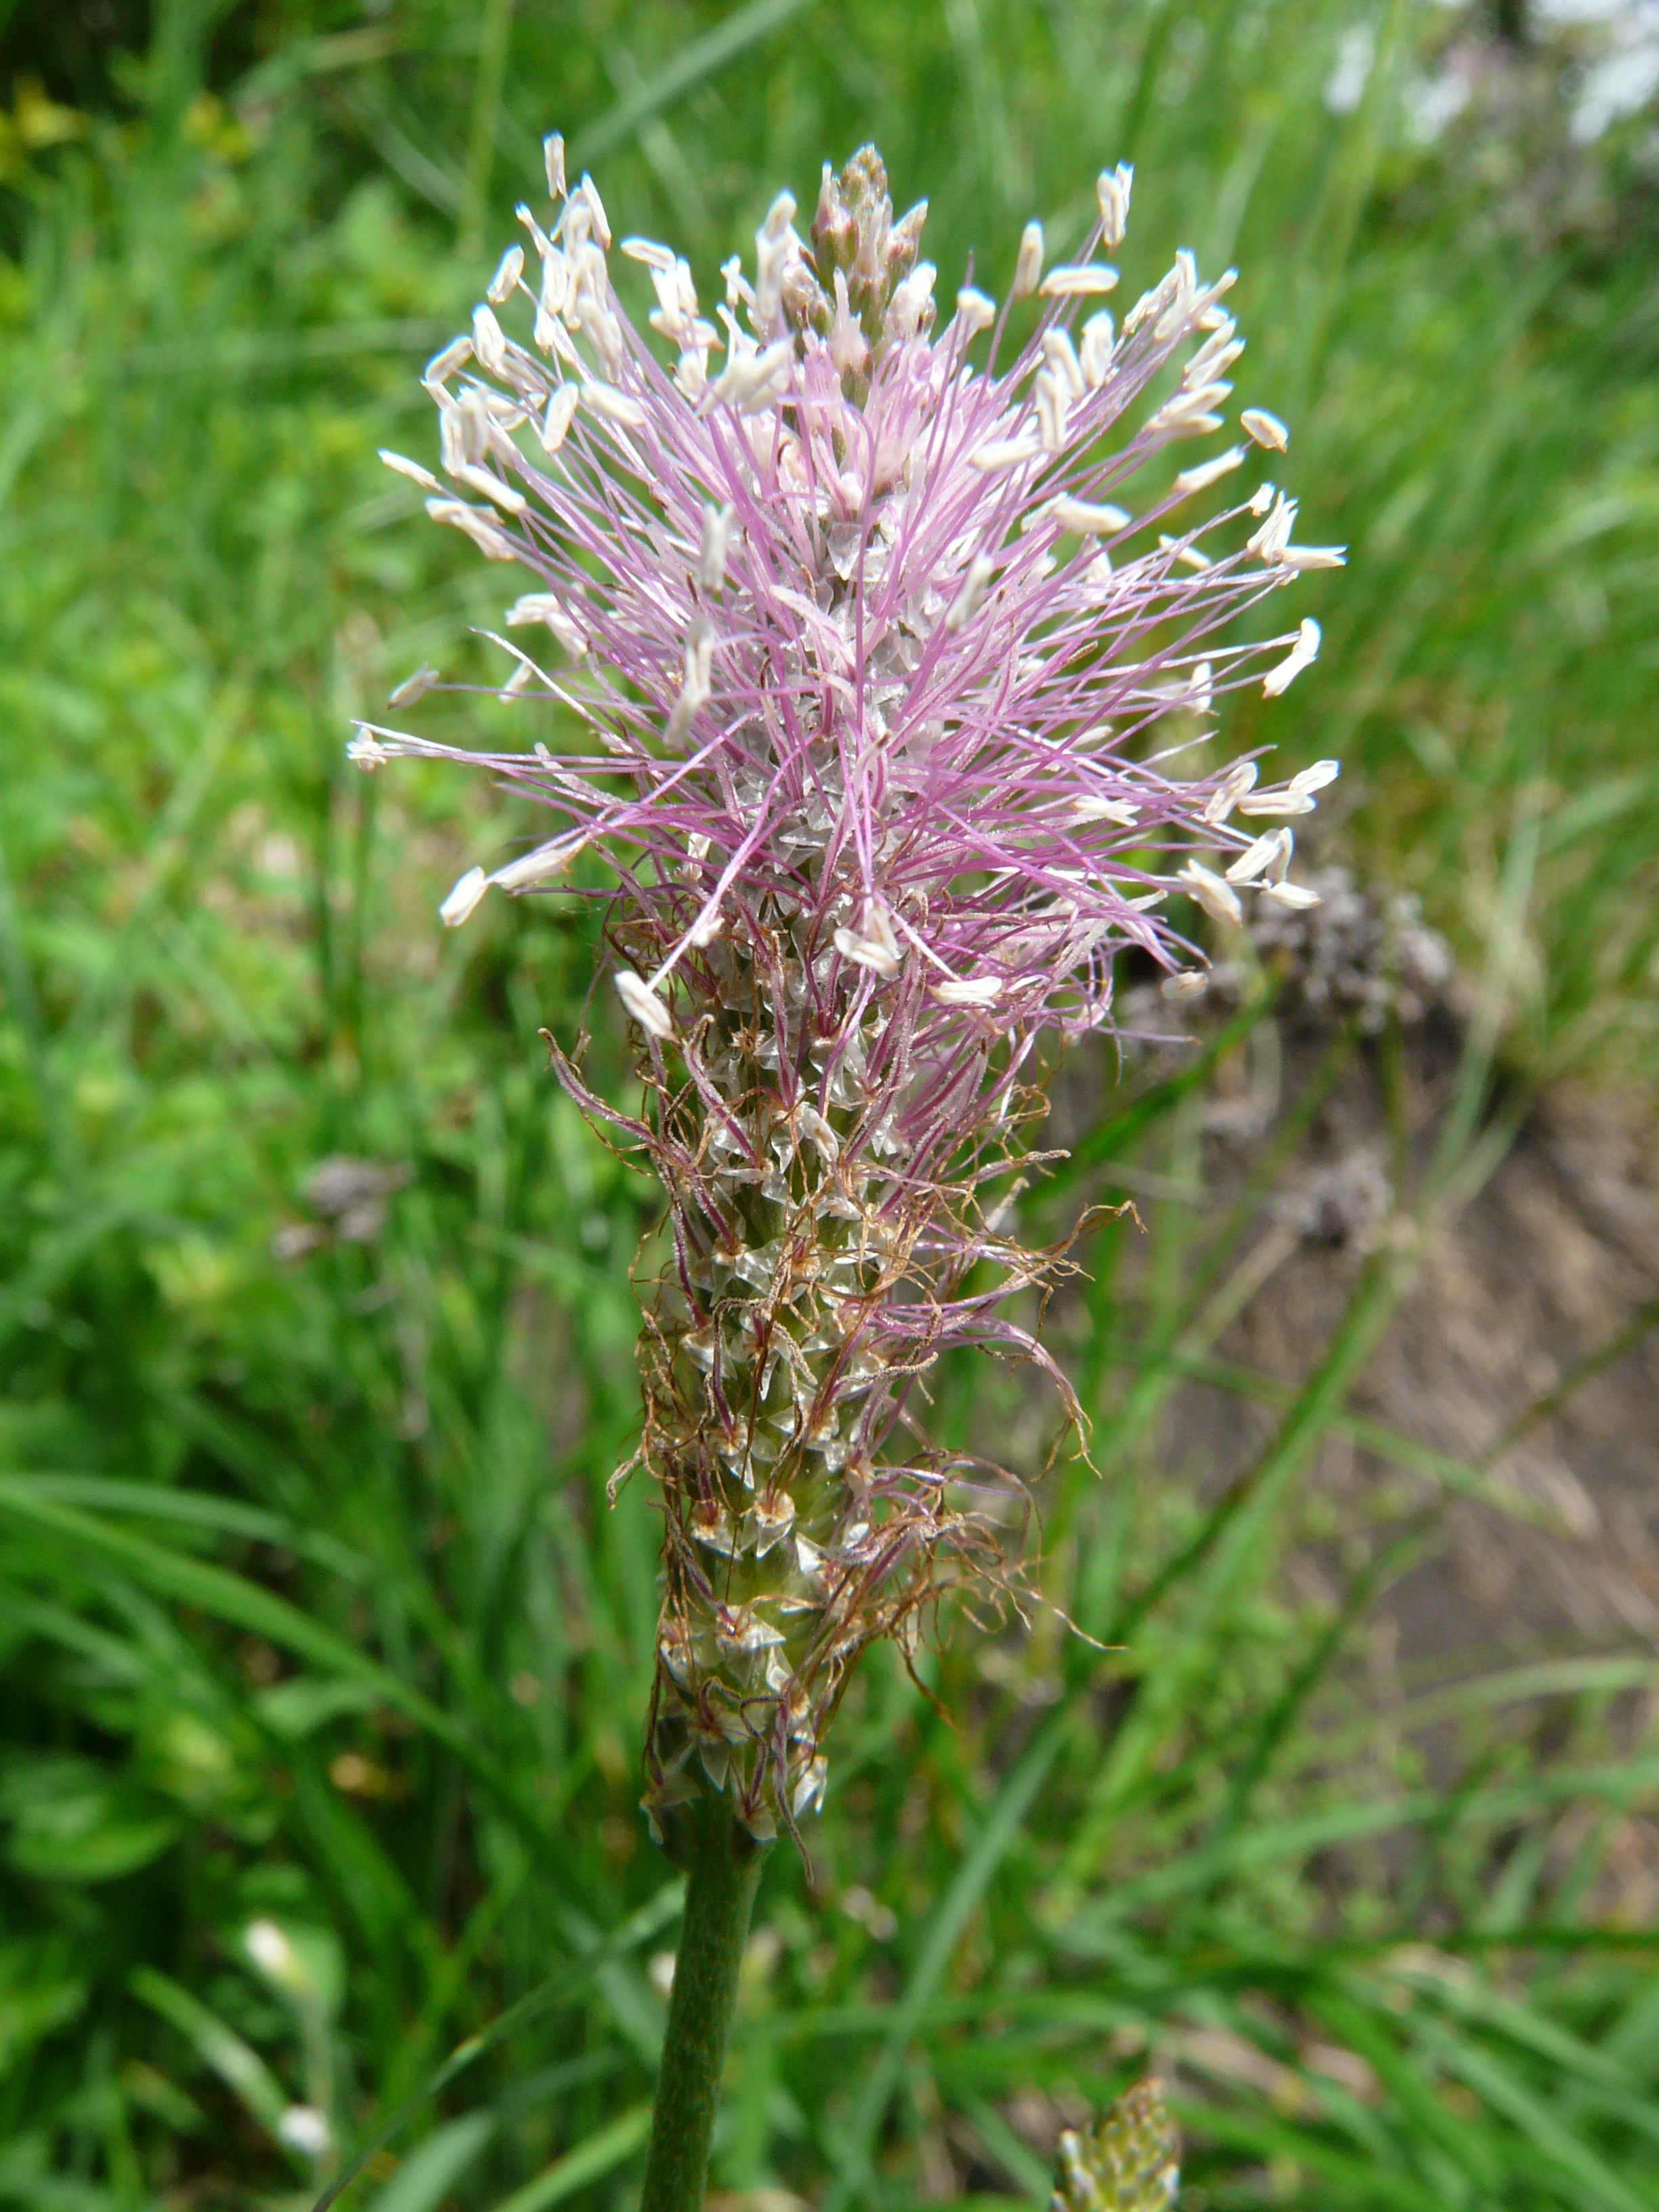
nature, grass, blossom, plant, prairie, flower, bloom, spring, herb, botany, pink, flora, lavender, wild flower, wildflower, pointed flower, spring flower, plantain, flowering plant, wild grass, grass family, land plant, english lavender, french lavender, broomrape, plantago, plantago media, hoary plantain